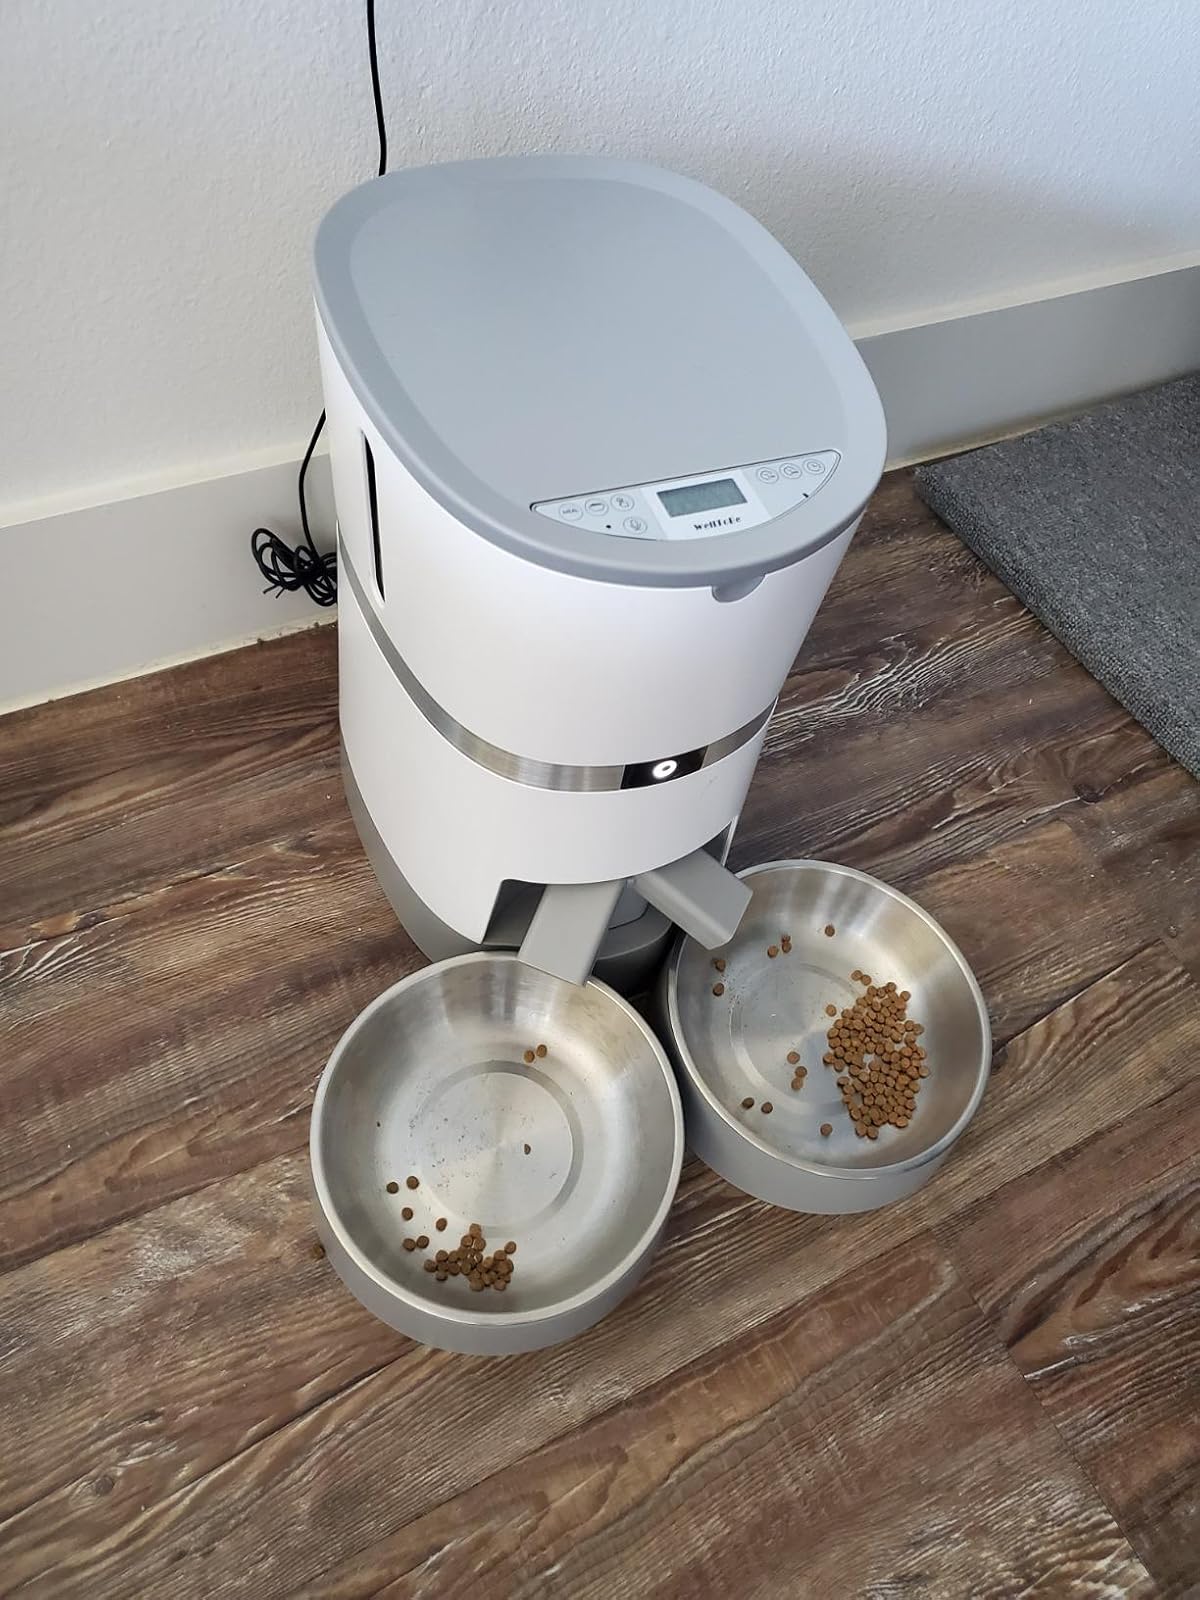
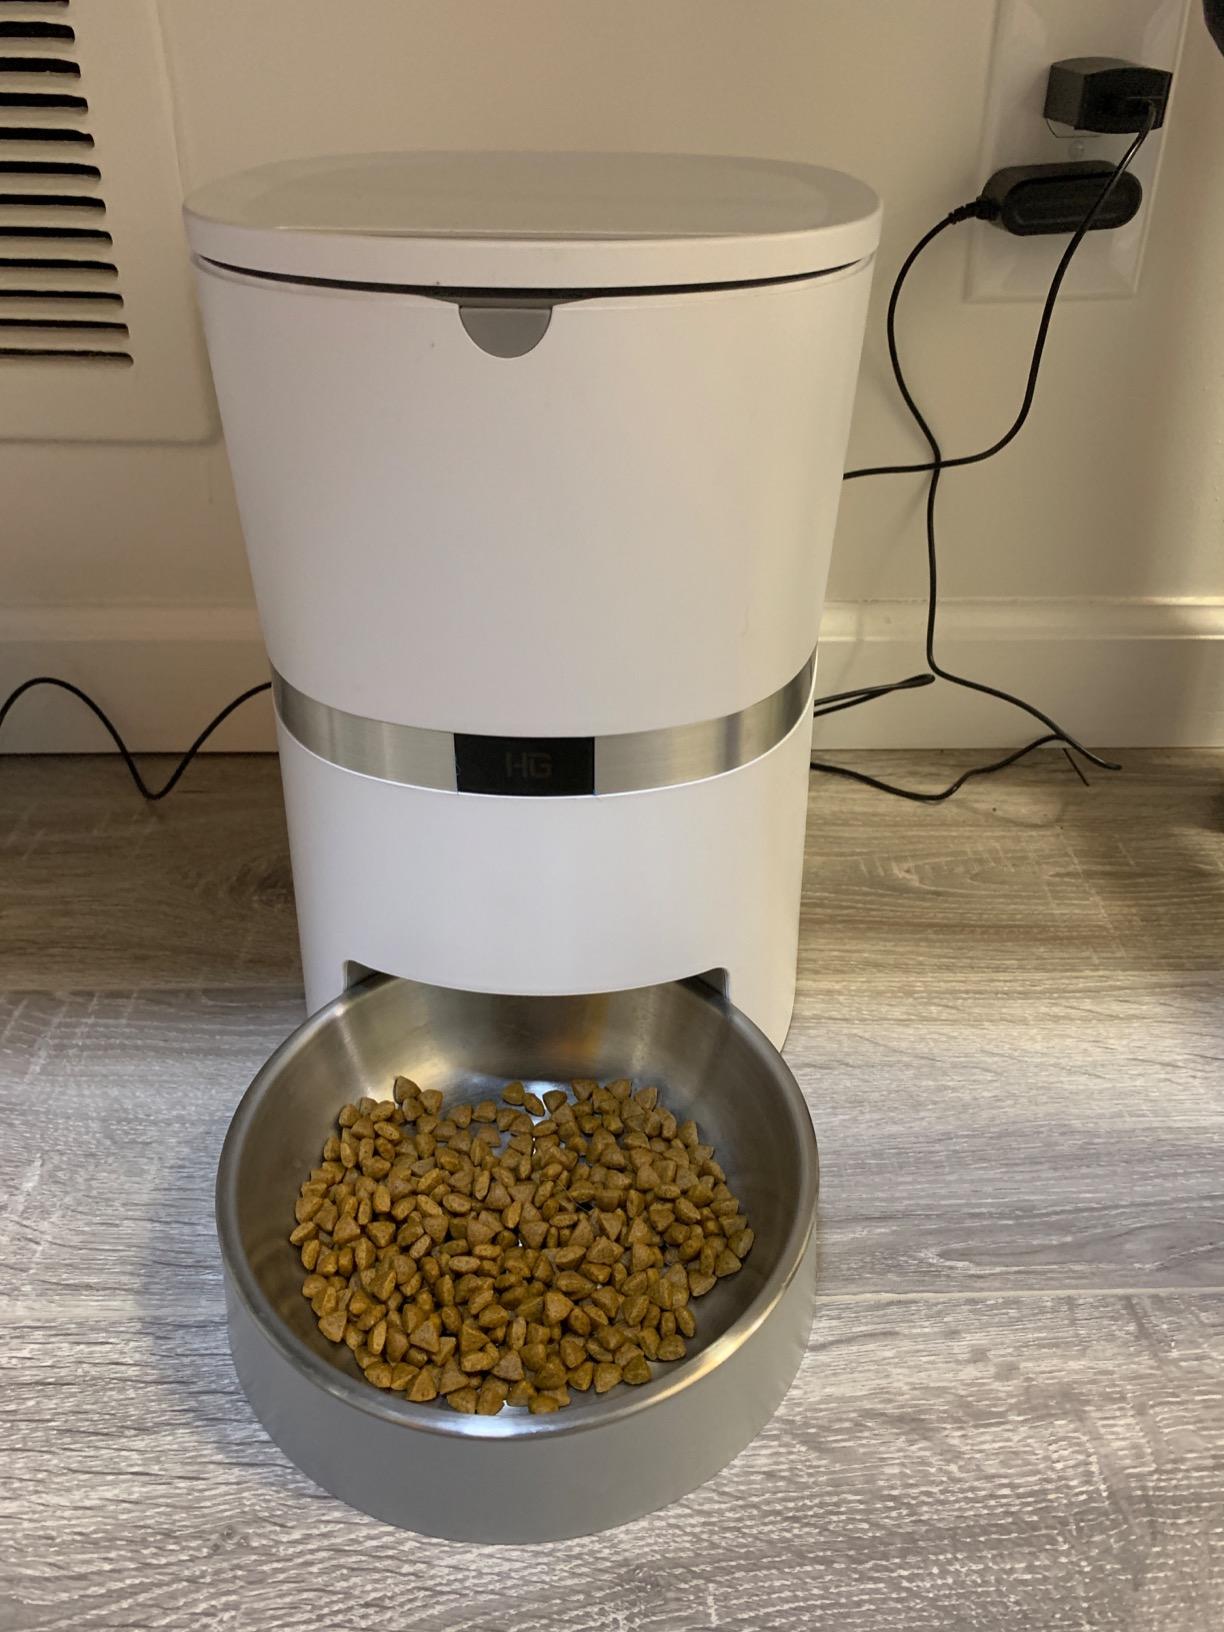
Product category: items_feeder
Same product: no